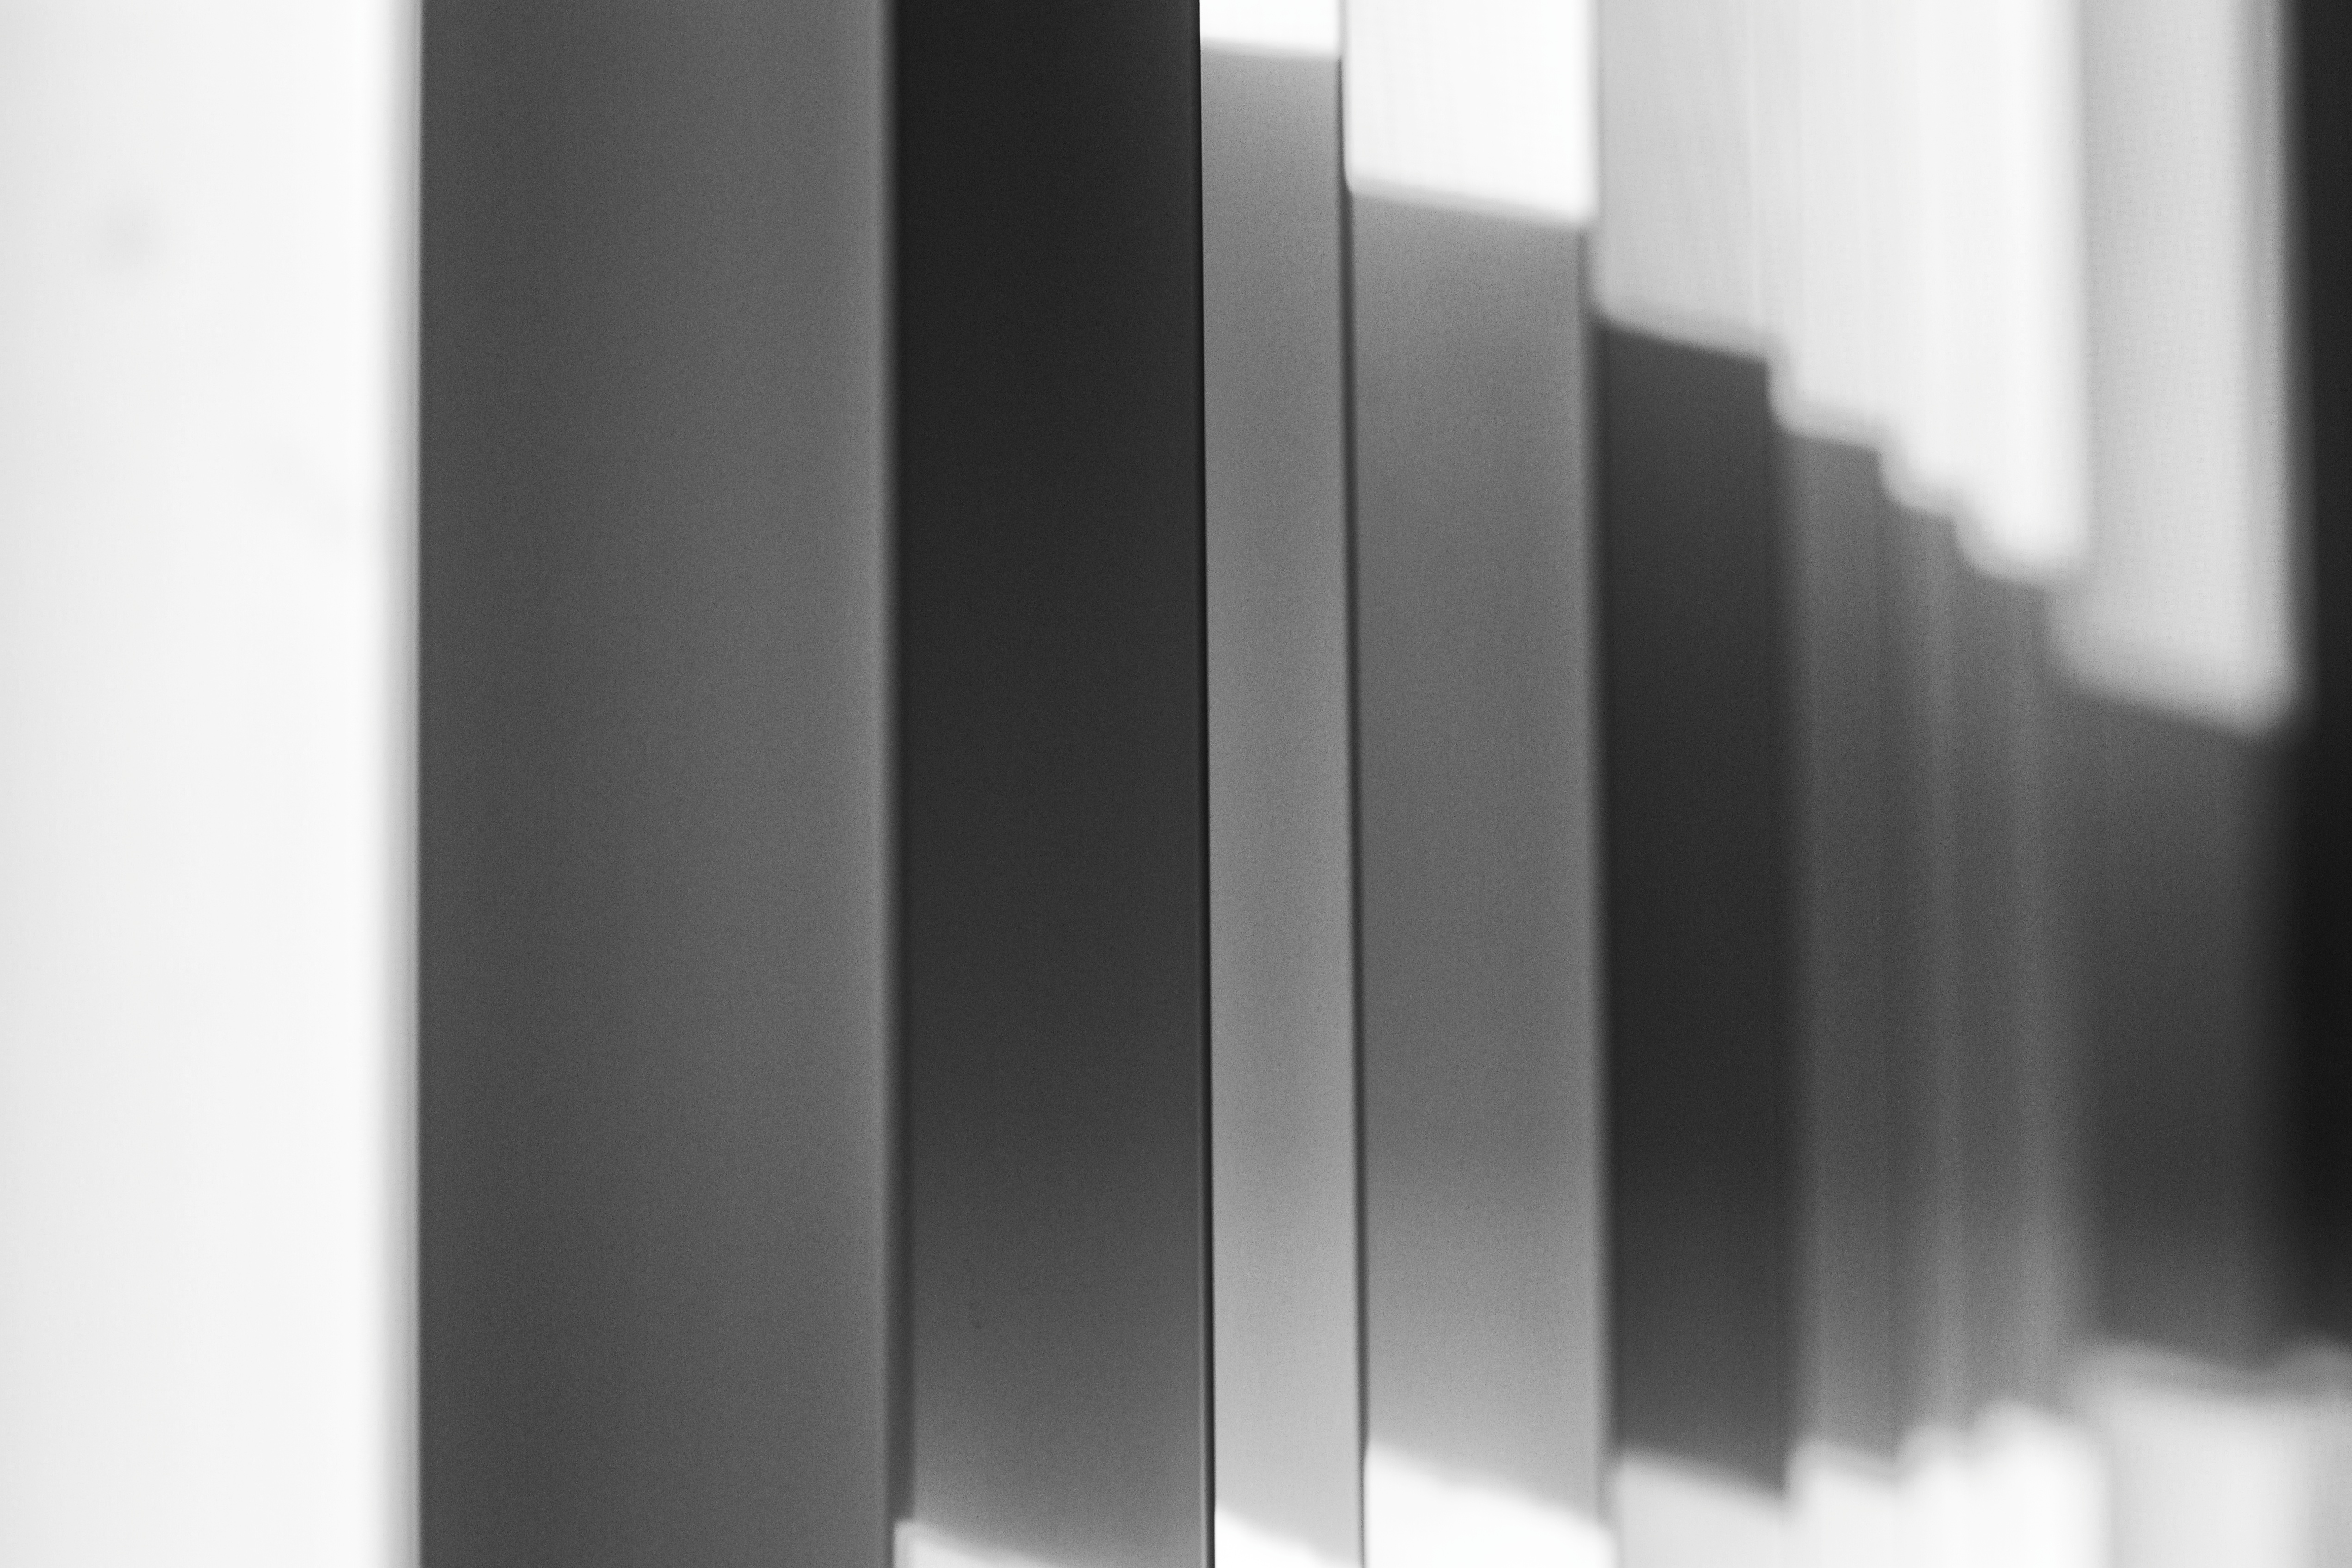
light, black and white, white, line, column, black, room, monochrome, lighting, interior design, monochrome photography